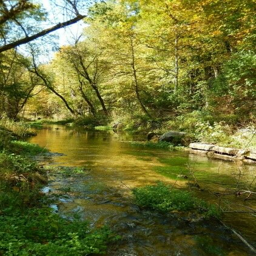
check out the system and canal .